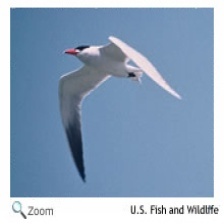
Species: CASPIAN TERN
Scientific name: HYDROPROGNE CASPIA